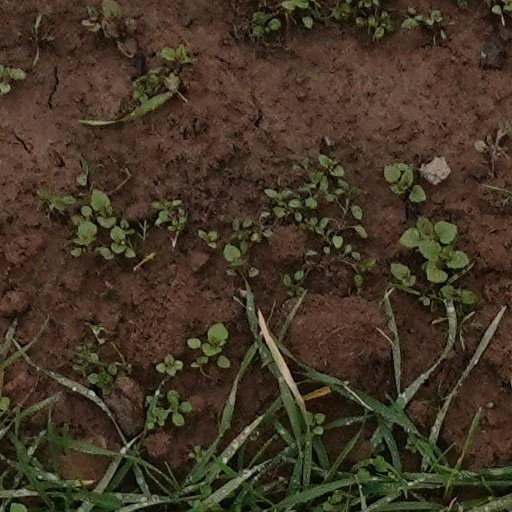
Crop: wheat